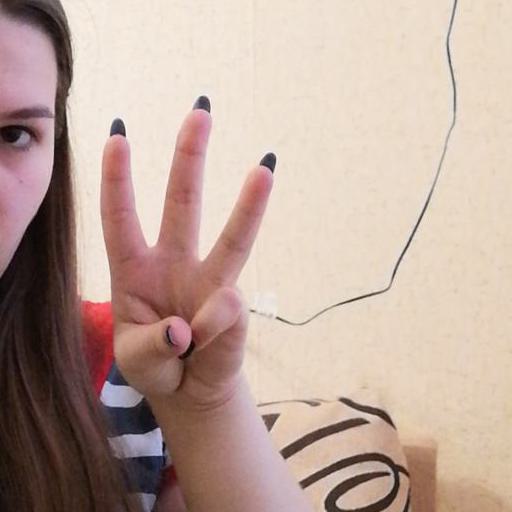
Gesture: three